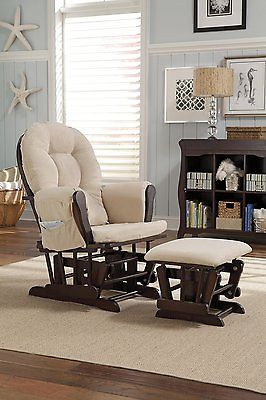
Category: chair